Egelsee (Kärnten)

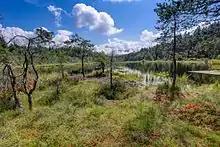
Swampy shores, view to east

The small is located on the plateau of a hill chain, which stretches between the southern shore of Millstätter See at an elevation of and the lower Drava valley near Spittal an der Drau down to . The range on the southwestern rim of the Nock Mountains was honed by the last glacial period ("Würm"), it is about wide and long. The Egelsee on top can be reached via hiking trails through the surrounding forests. Open air bathing is possible.